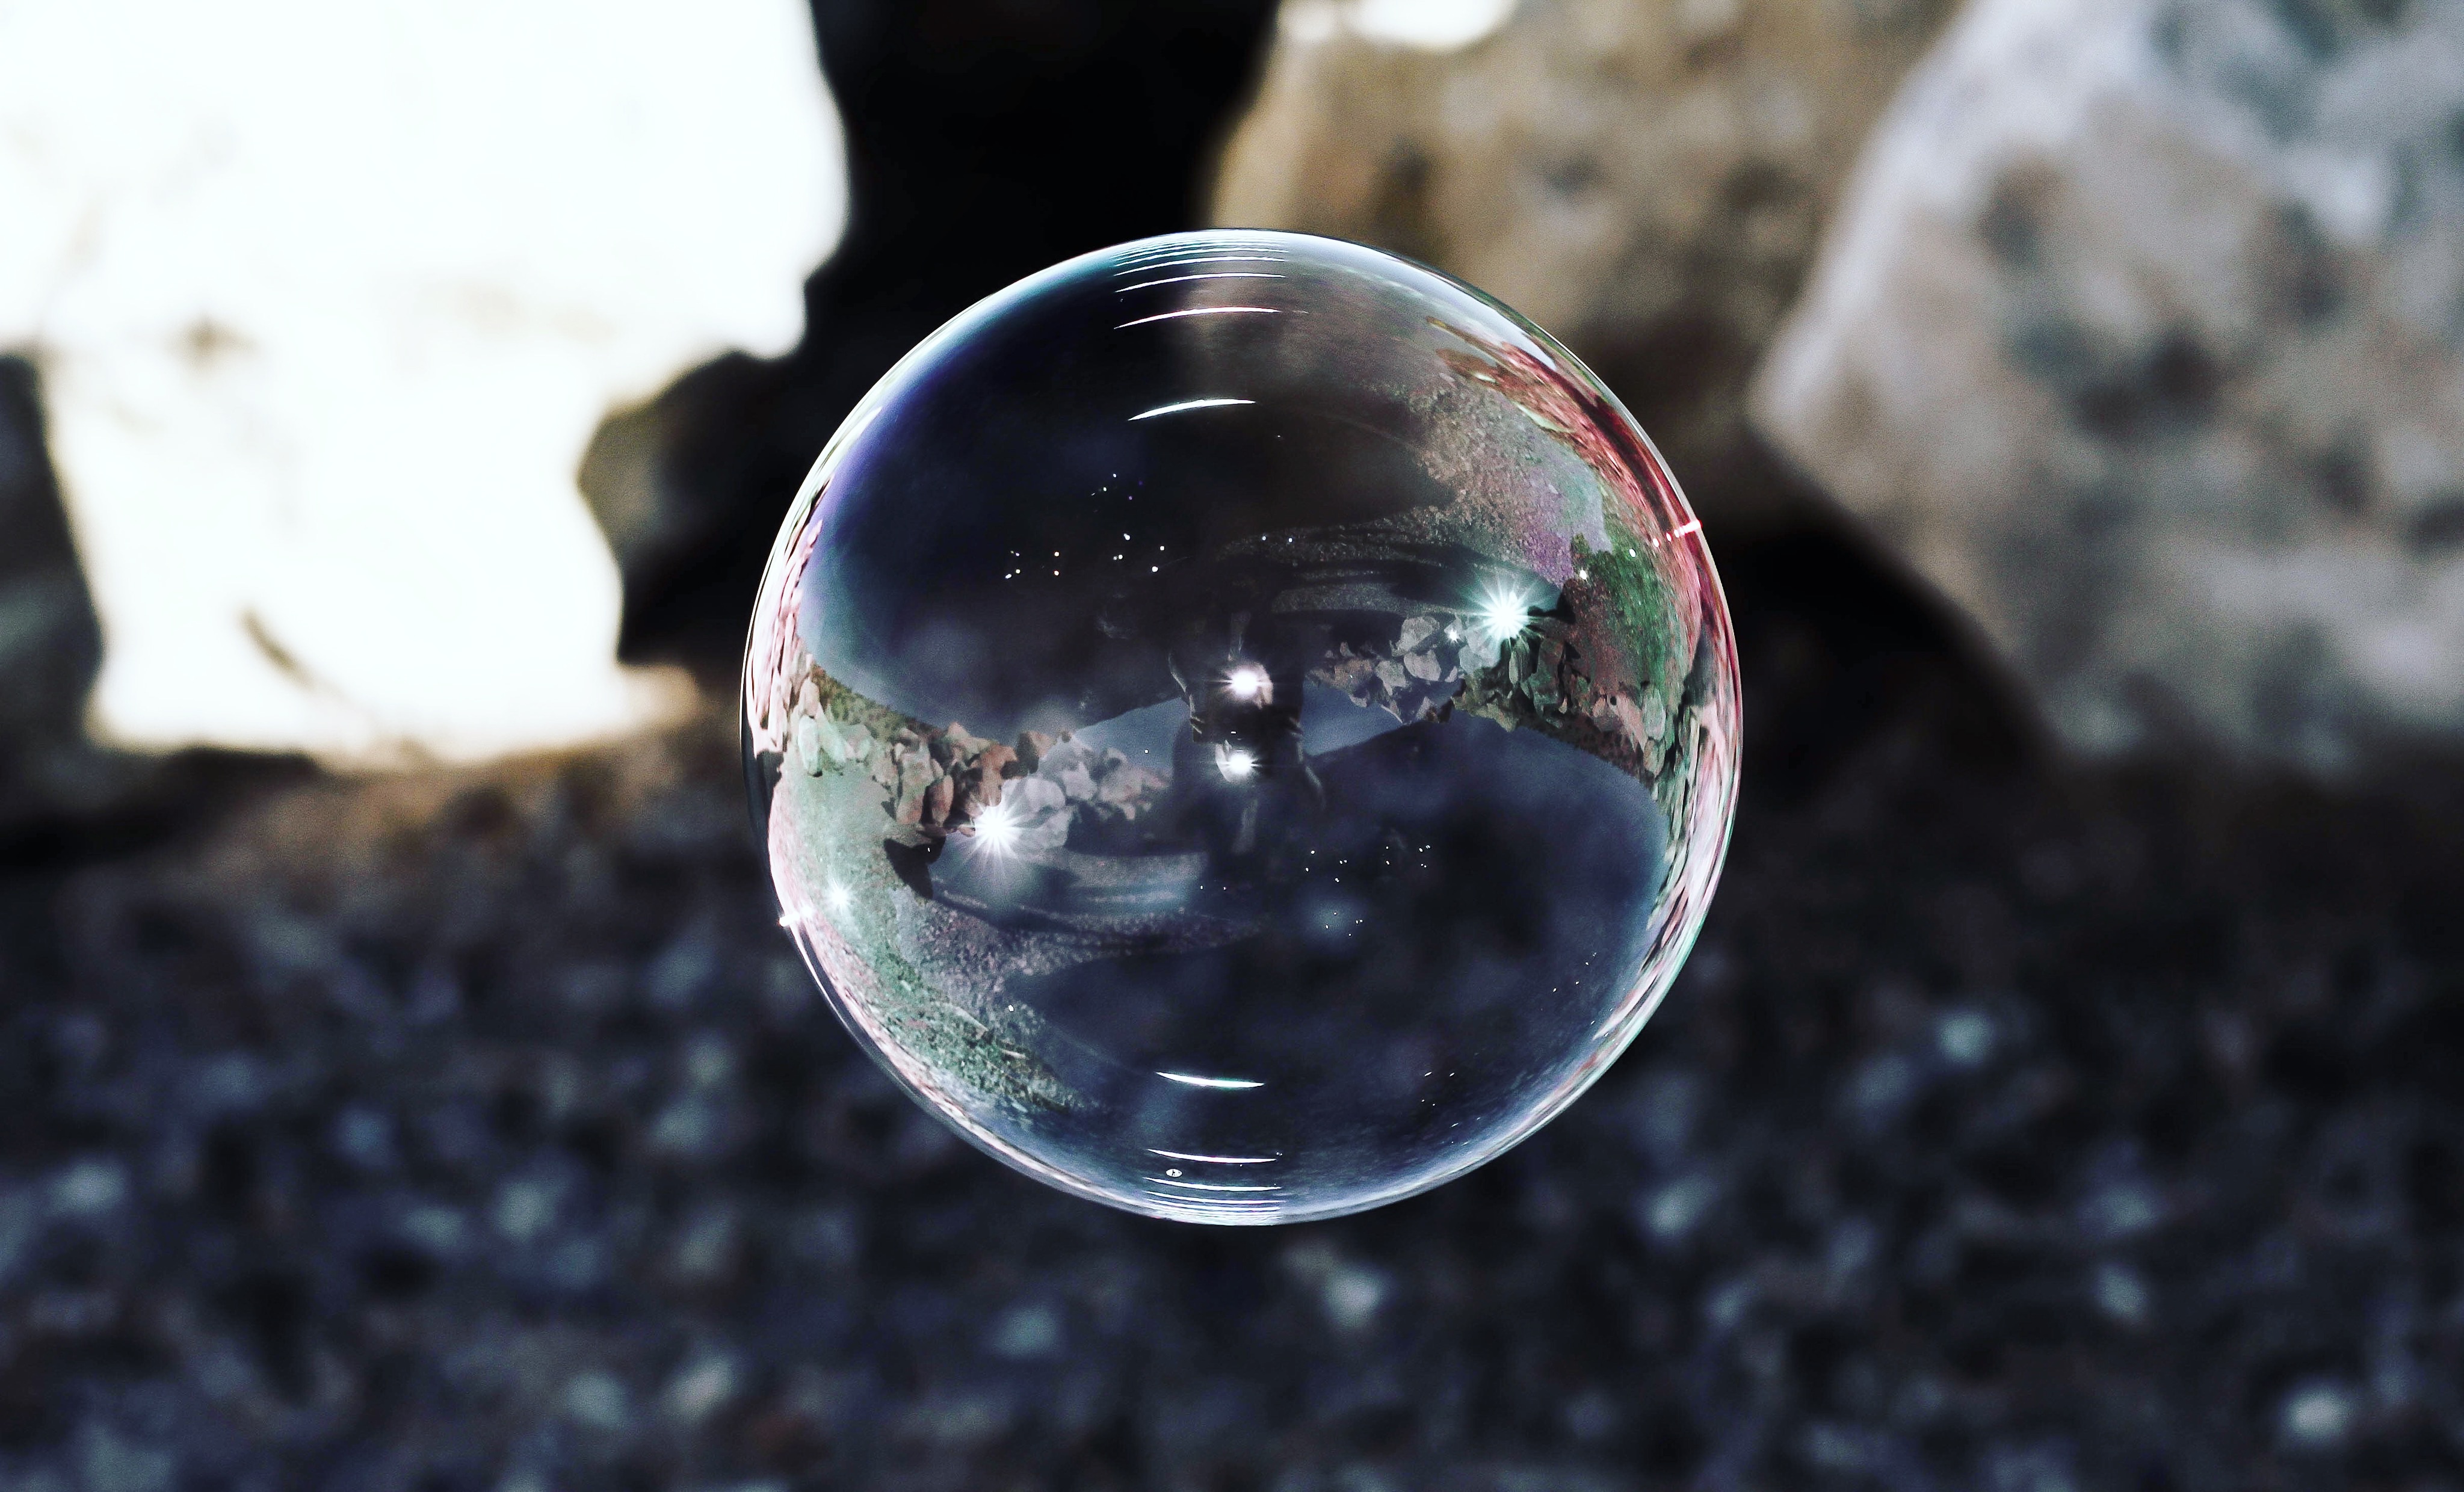
water, light, white, photography, glass, reflection, drink, blue, black, material, close up, sphere, shape, macro photography, liquid bubble